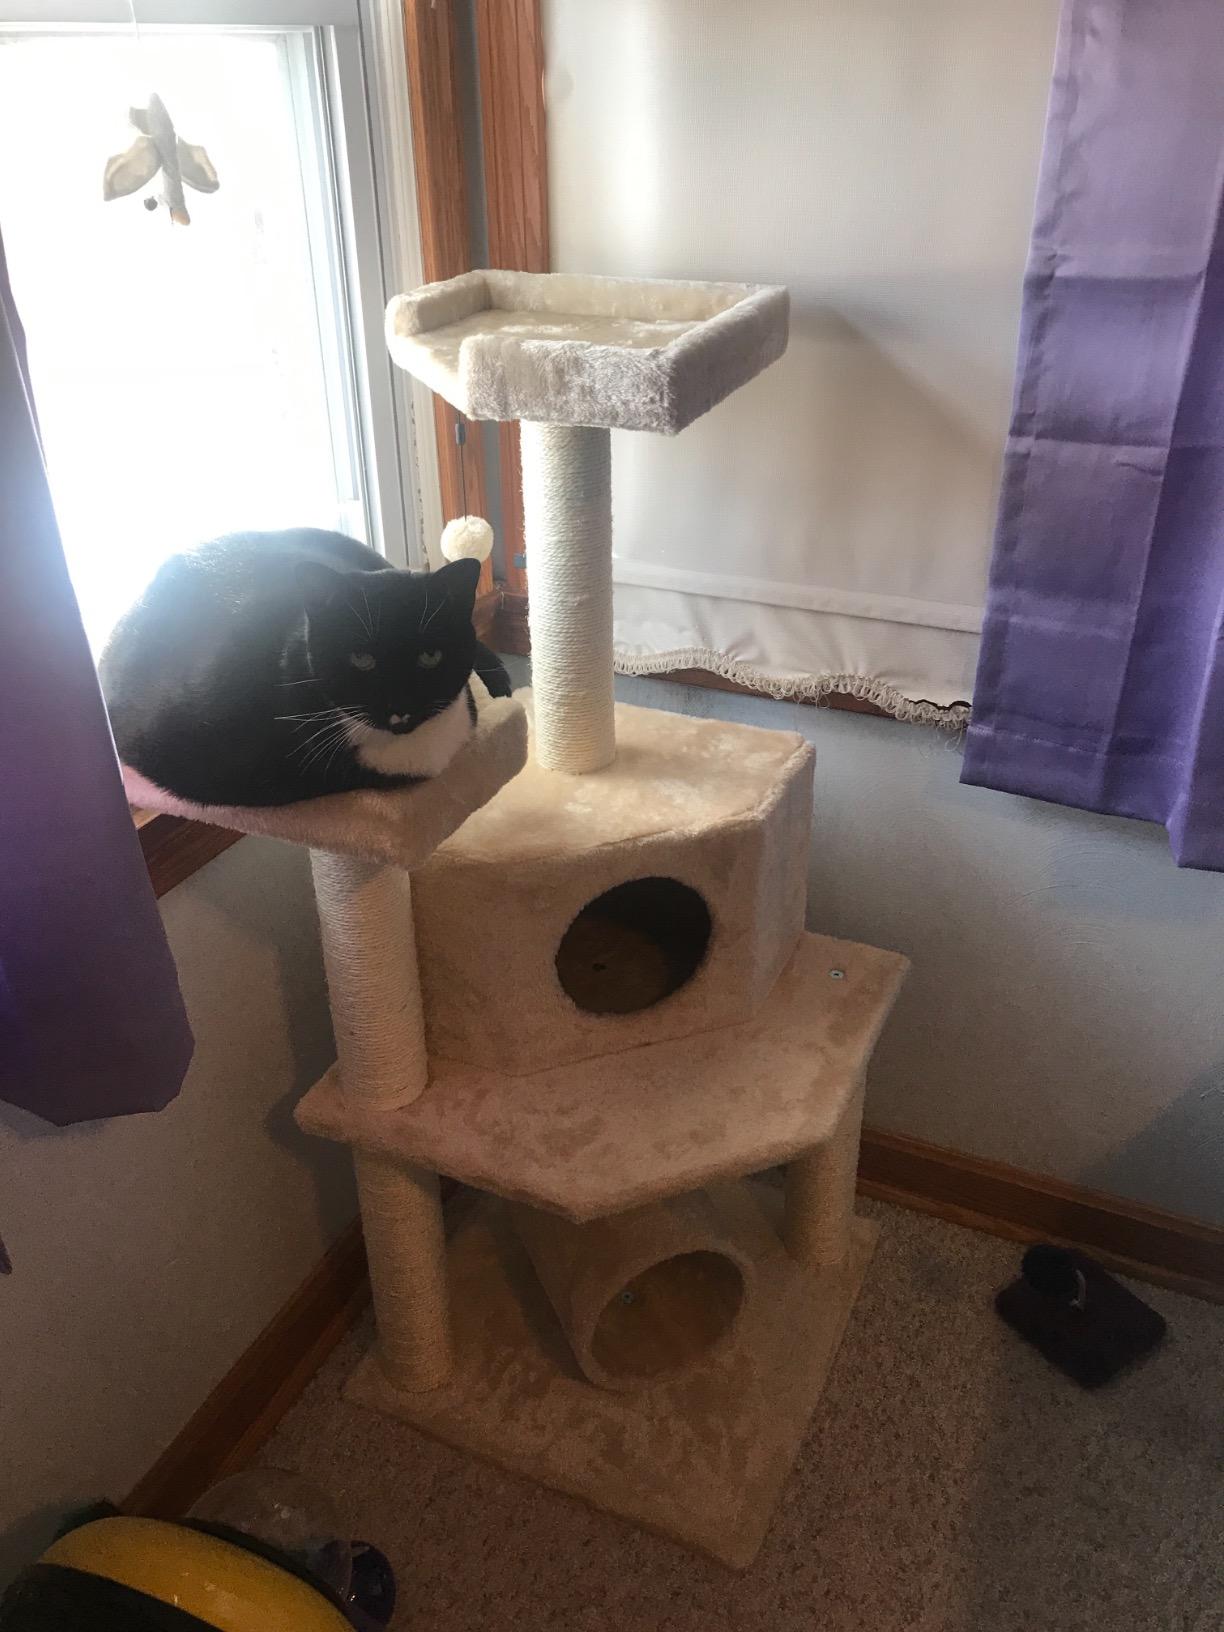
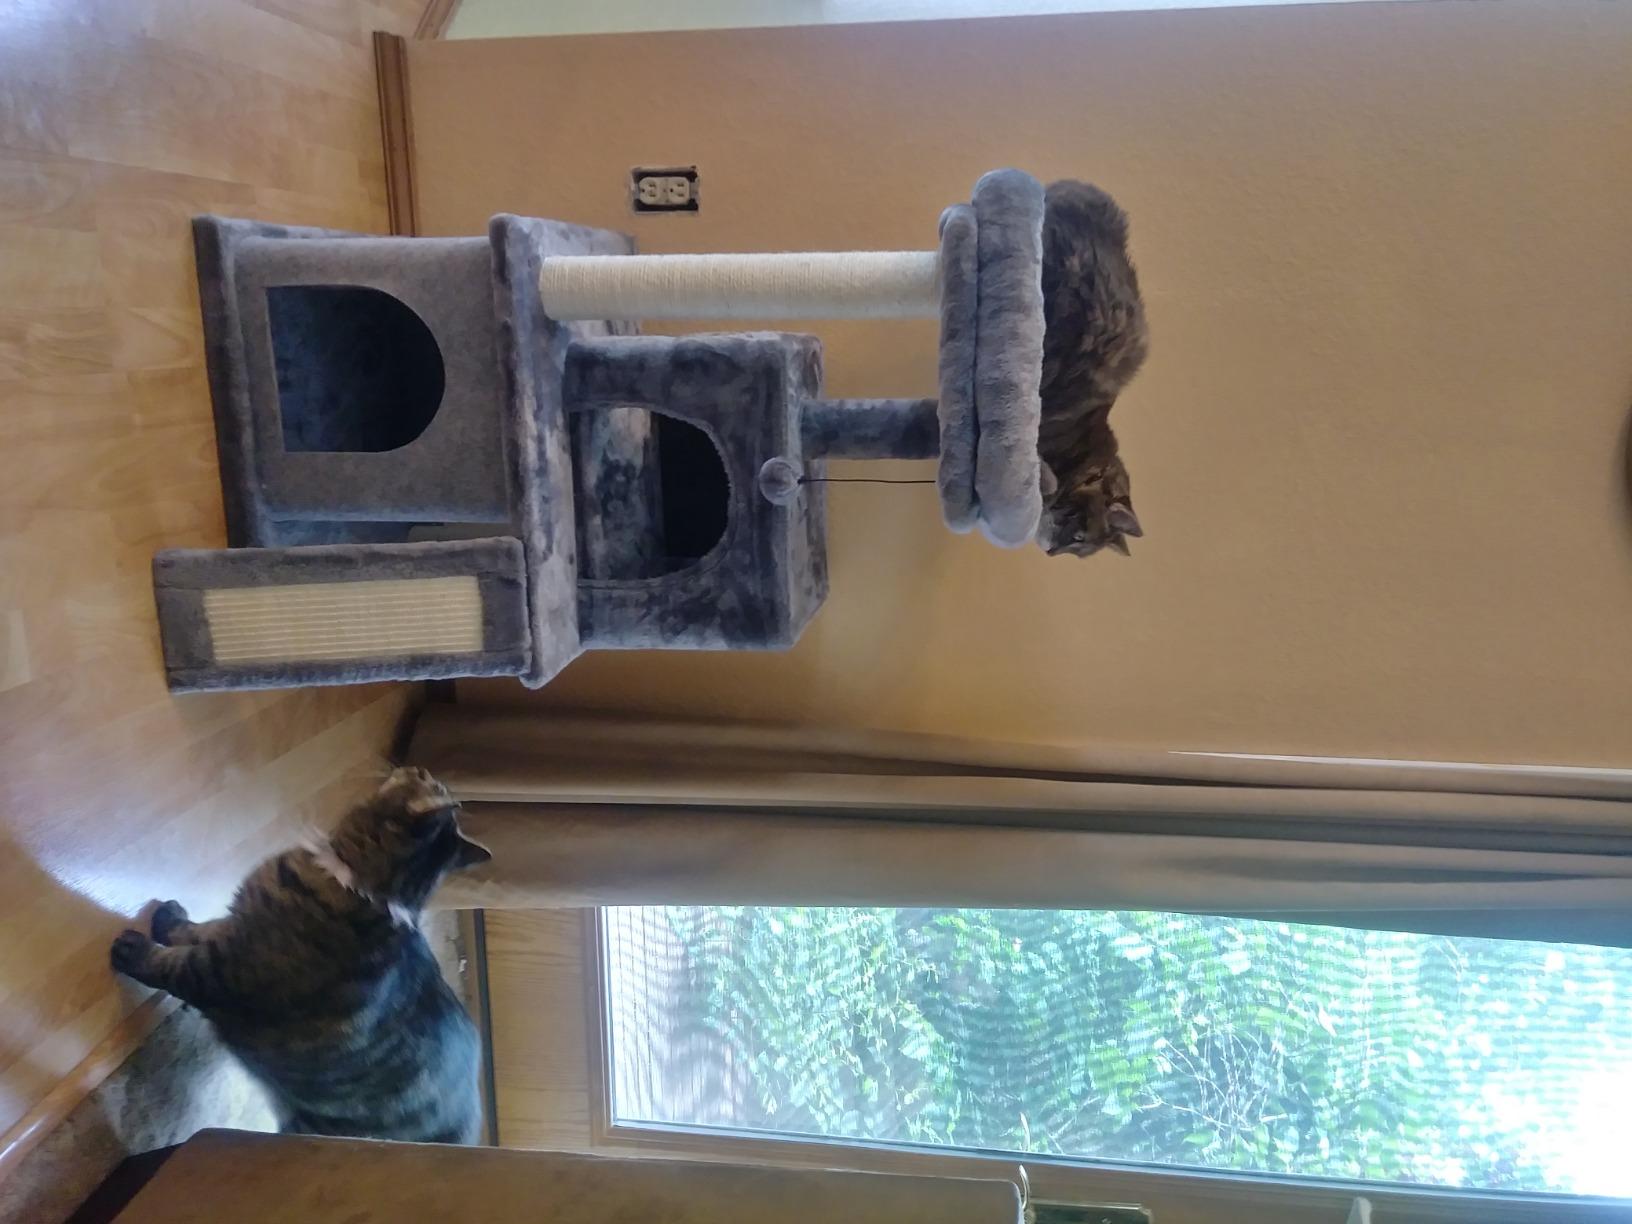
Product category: items_cat tree
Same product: no